Belgian Railways Class 22

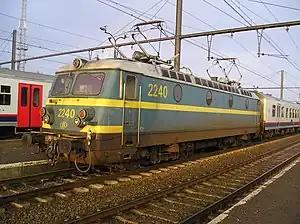
NMBS/SNCB Class 22 loco 2240 in Dendermonde station 19 June 2006.

SNCB Class 22 Locomotives were owned by the National Railway Company of Belgium, also known as "Nationale Maatschappij der Belgische Spoorwegen" (or NMBS, Dutch) or "Société Nationale des Chemins de fer Belges" (or SNCB, French), the Belgian national railway operator.